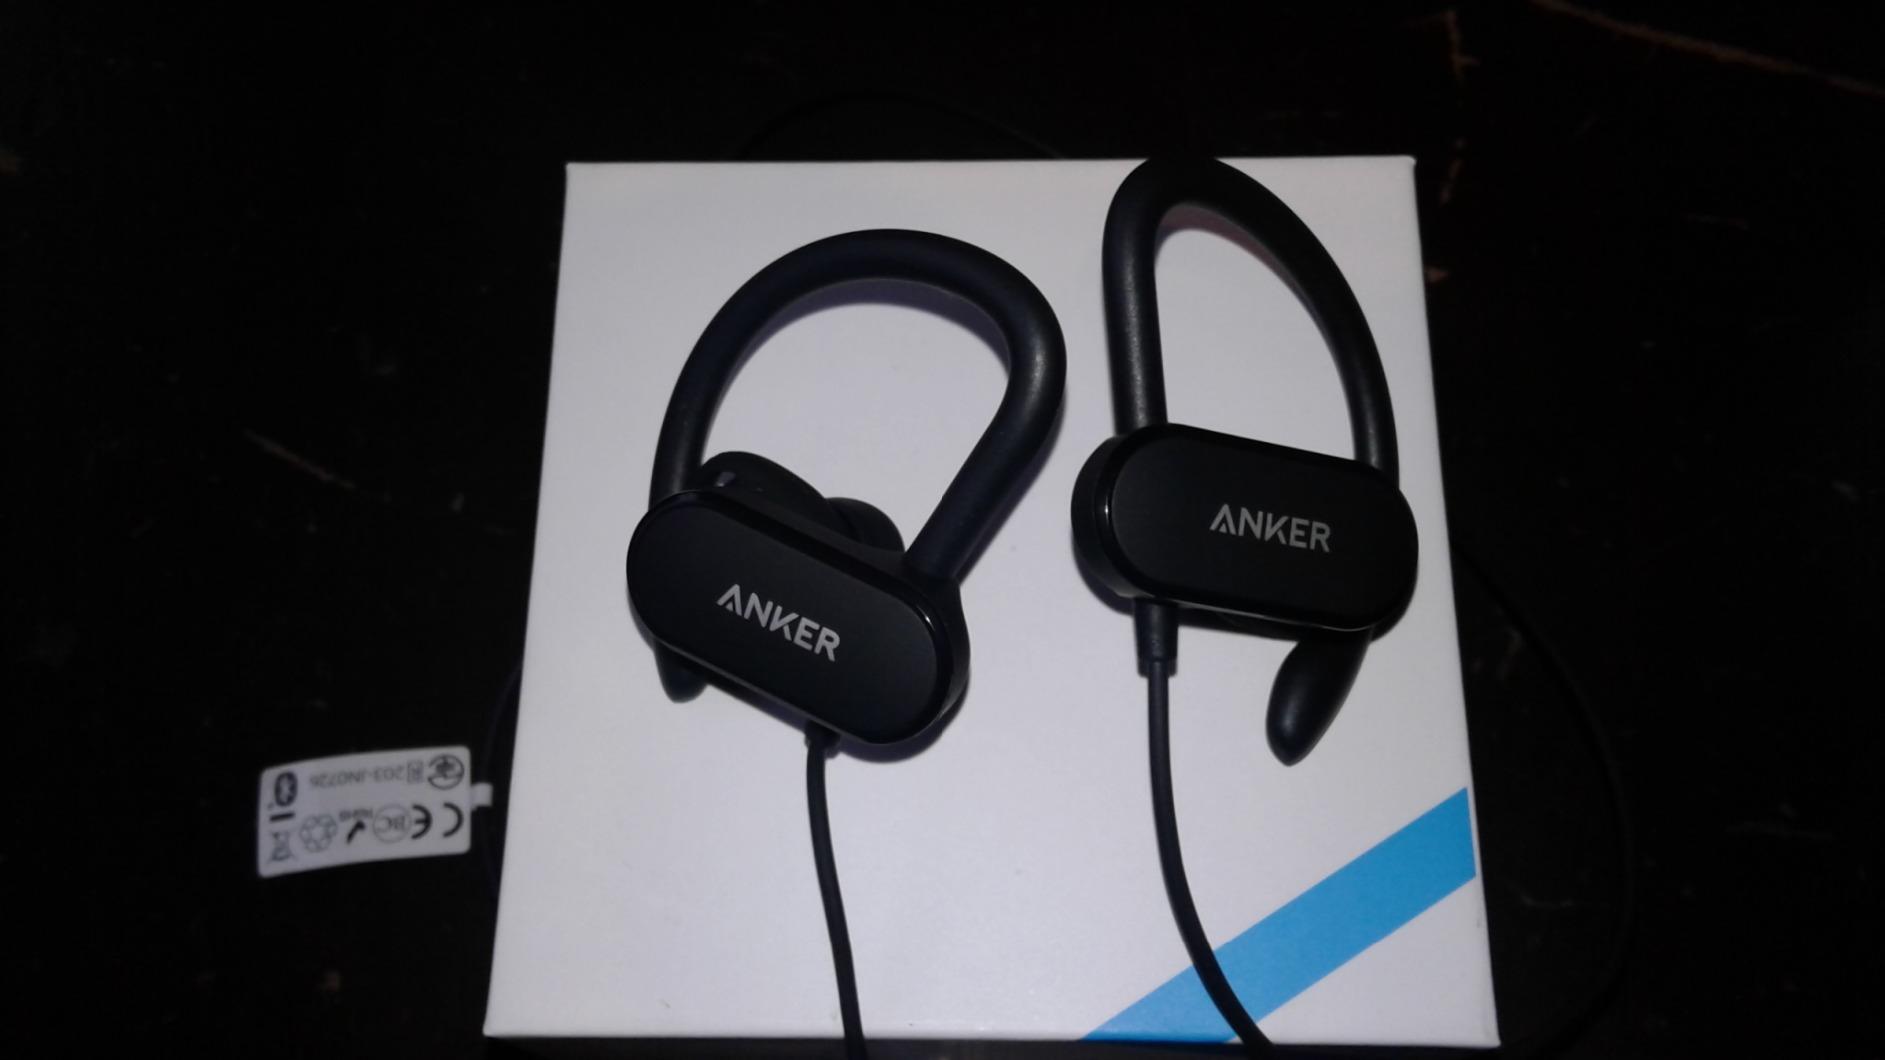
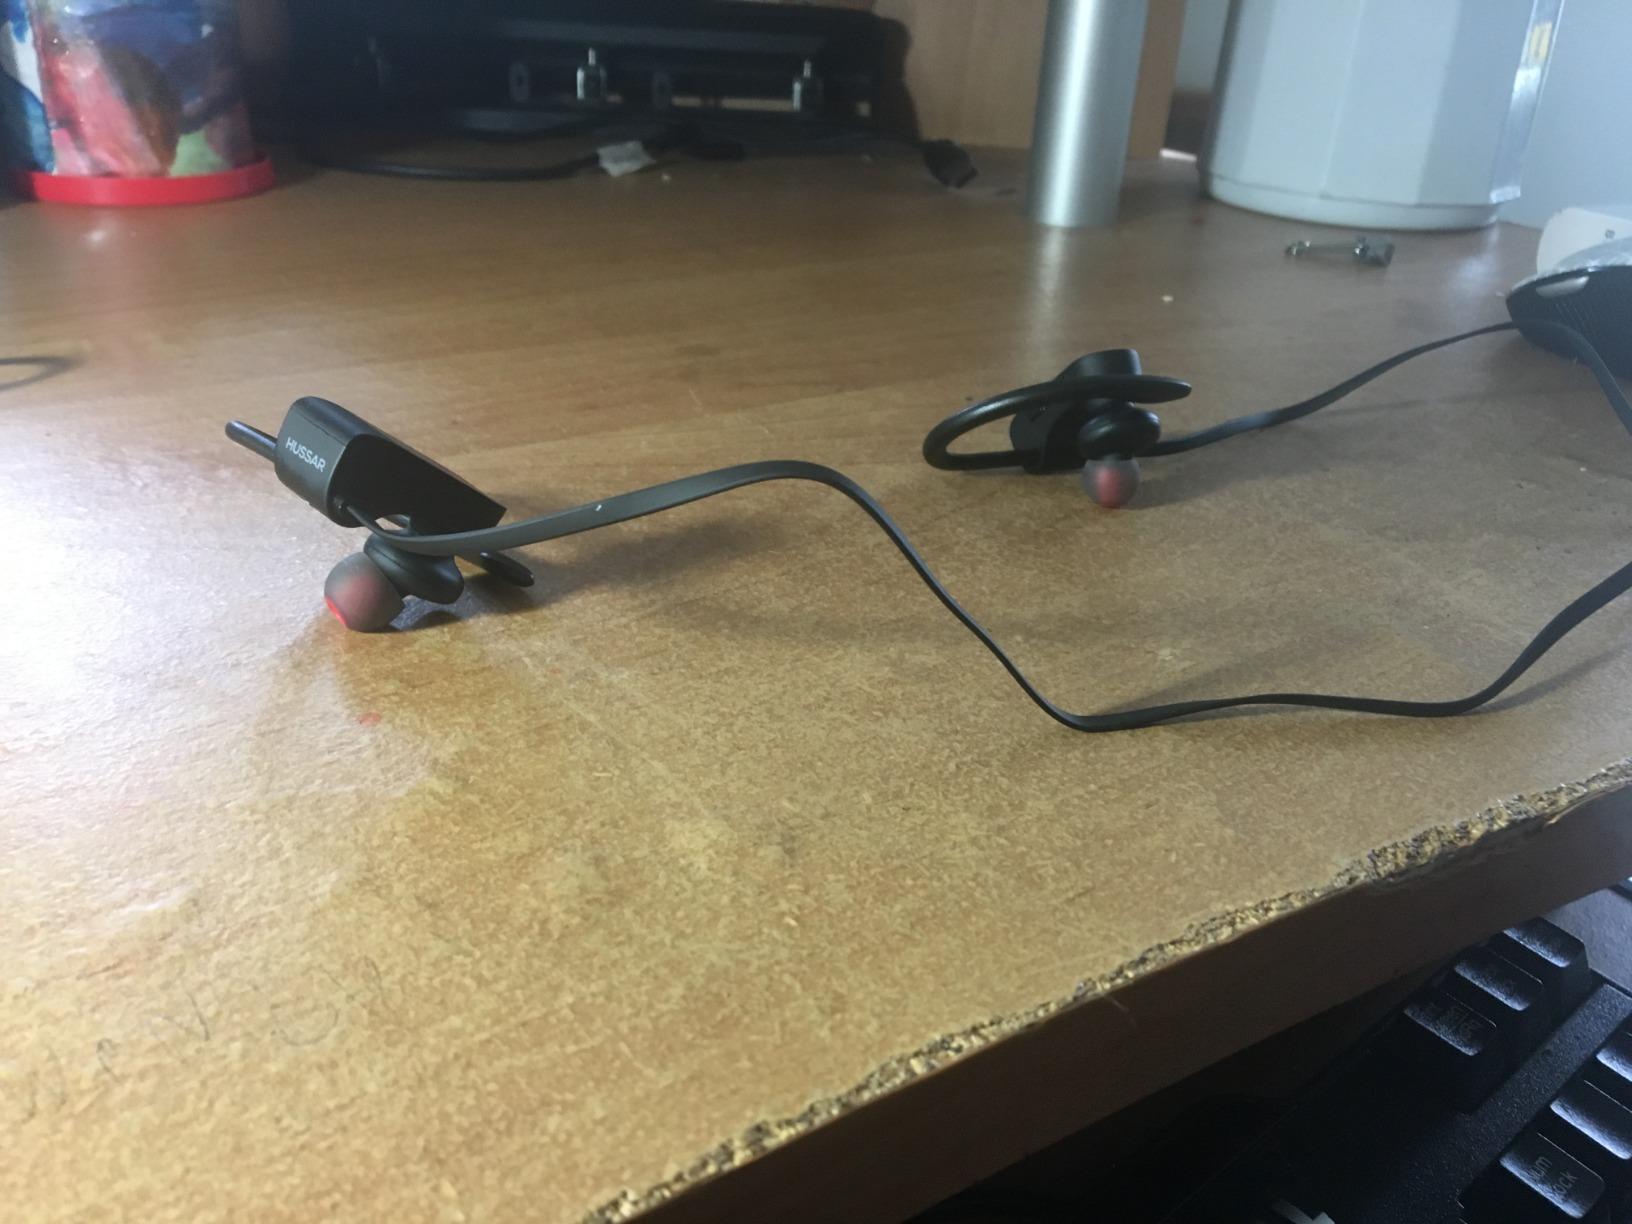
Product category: headphones
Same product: no